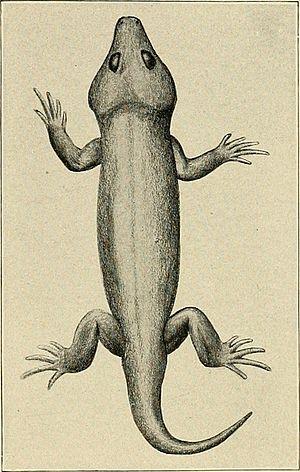
Captorhinus est un genre éteint de reptiles de la famille également éteinte des Captorhinidae qui ont vécu pendant la période permienne.